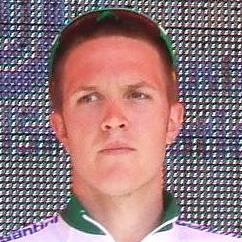
Age: 19